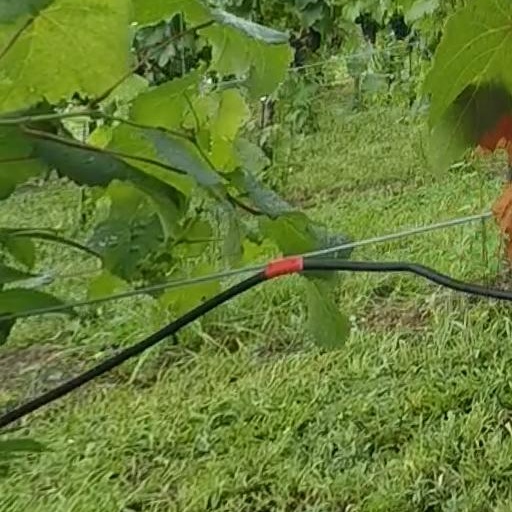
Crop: grape